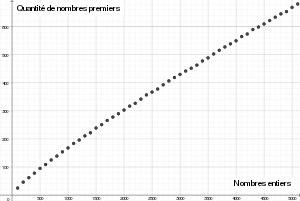
Aucune liste de nombres premiers finie ne peut être exhaustive car il existe une infinité de nombres premiers. On ne connaît d’ailleurs pas non plus de formule simple produisant une telle liste.